Thanthai Periyar Government Institute of Technology

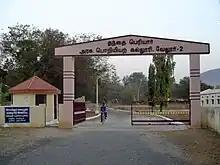
Entrance of Thanthai Periyar Government Institute of Technology near engineering admin block

TPGIT is located at Bagayam, Vellore which is 130 km west of Chennai and 220 km east of Bangalore.